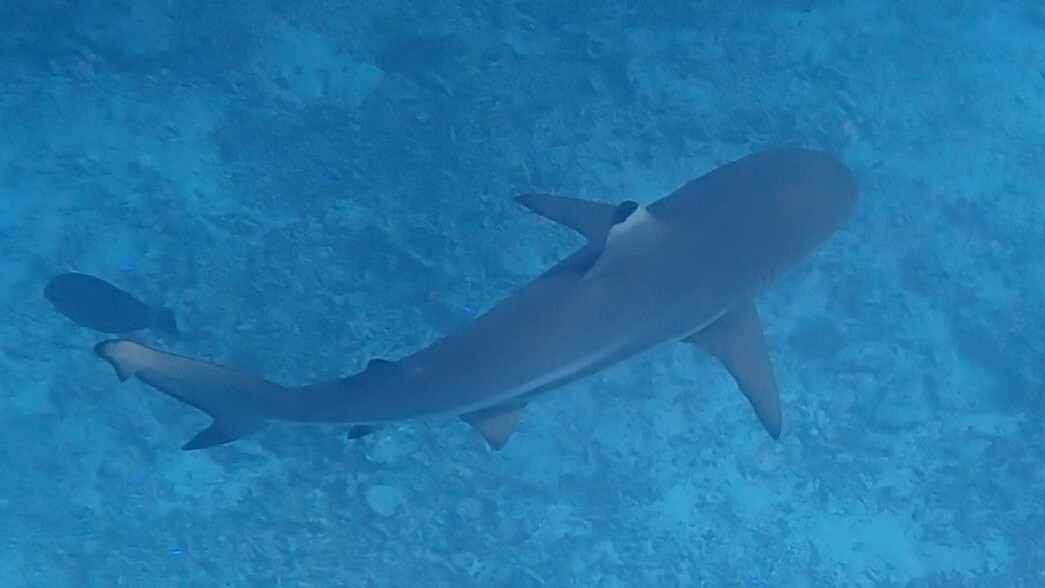
Carcharhinus melanopterus (Blacktip Reef Shark)